Alauddin Khalji's conquest of Ranthambore

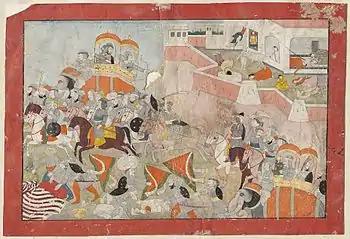
"Sultan Alau'd Din put to Flight; Women of Ranthambhor commit Jauhar", a Rajput painting from 1825

When Alauddin learned about Ulugh Khan's defeat, he decided to personally lead a stronger force to Ranthambore. He ordered his other officers from various provinces to bring their armies to Tilpat near Delhi. While these armies were on their way to Tilpat, he spent his time hunting. During one such hunting expedition, his nephew Sulaiman Shah Akat Khan conspired to kill him. However, the conspiracy was not successful, and Akat Khan and his companions were executed.